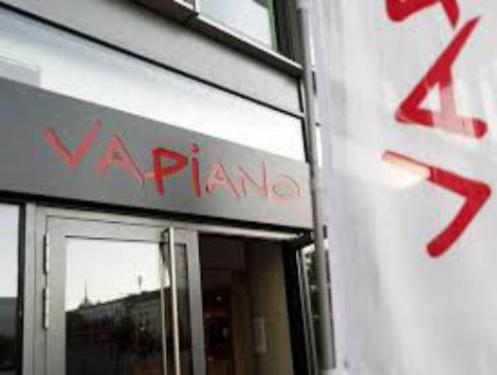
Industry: Food